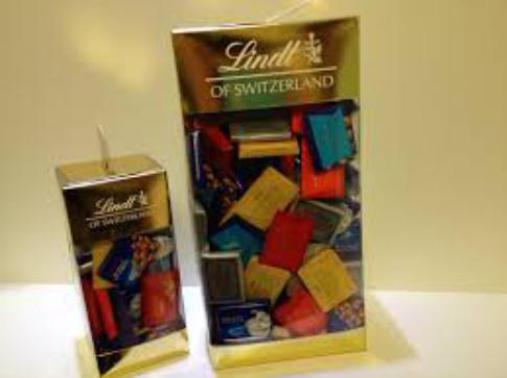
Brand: lindt
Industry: Food